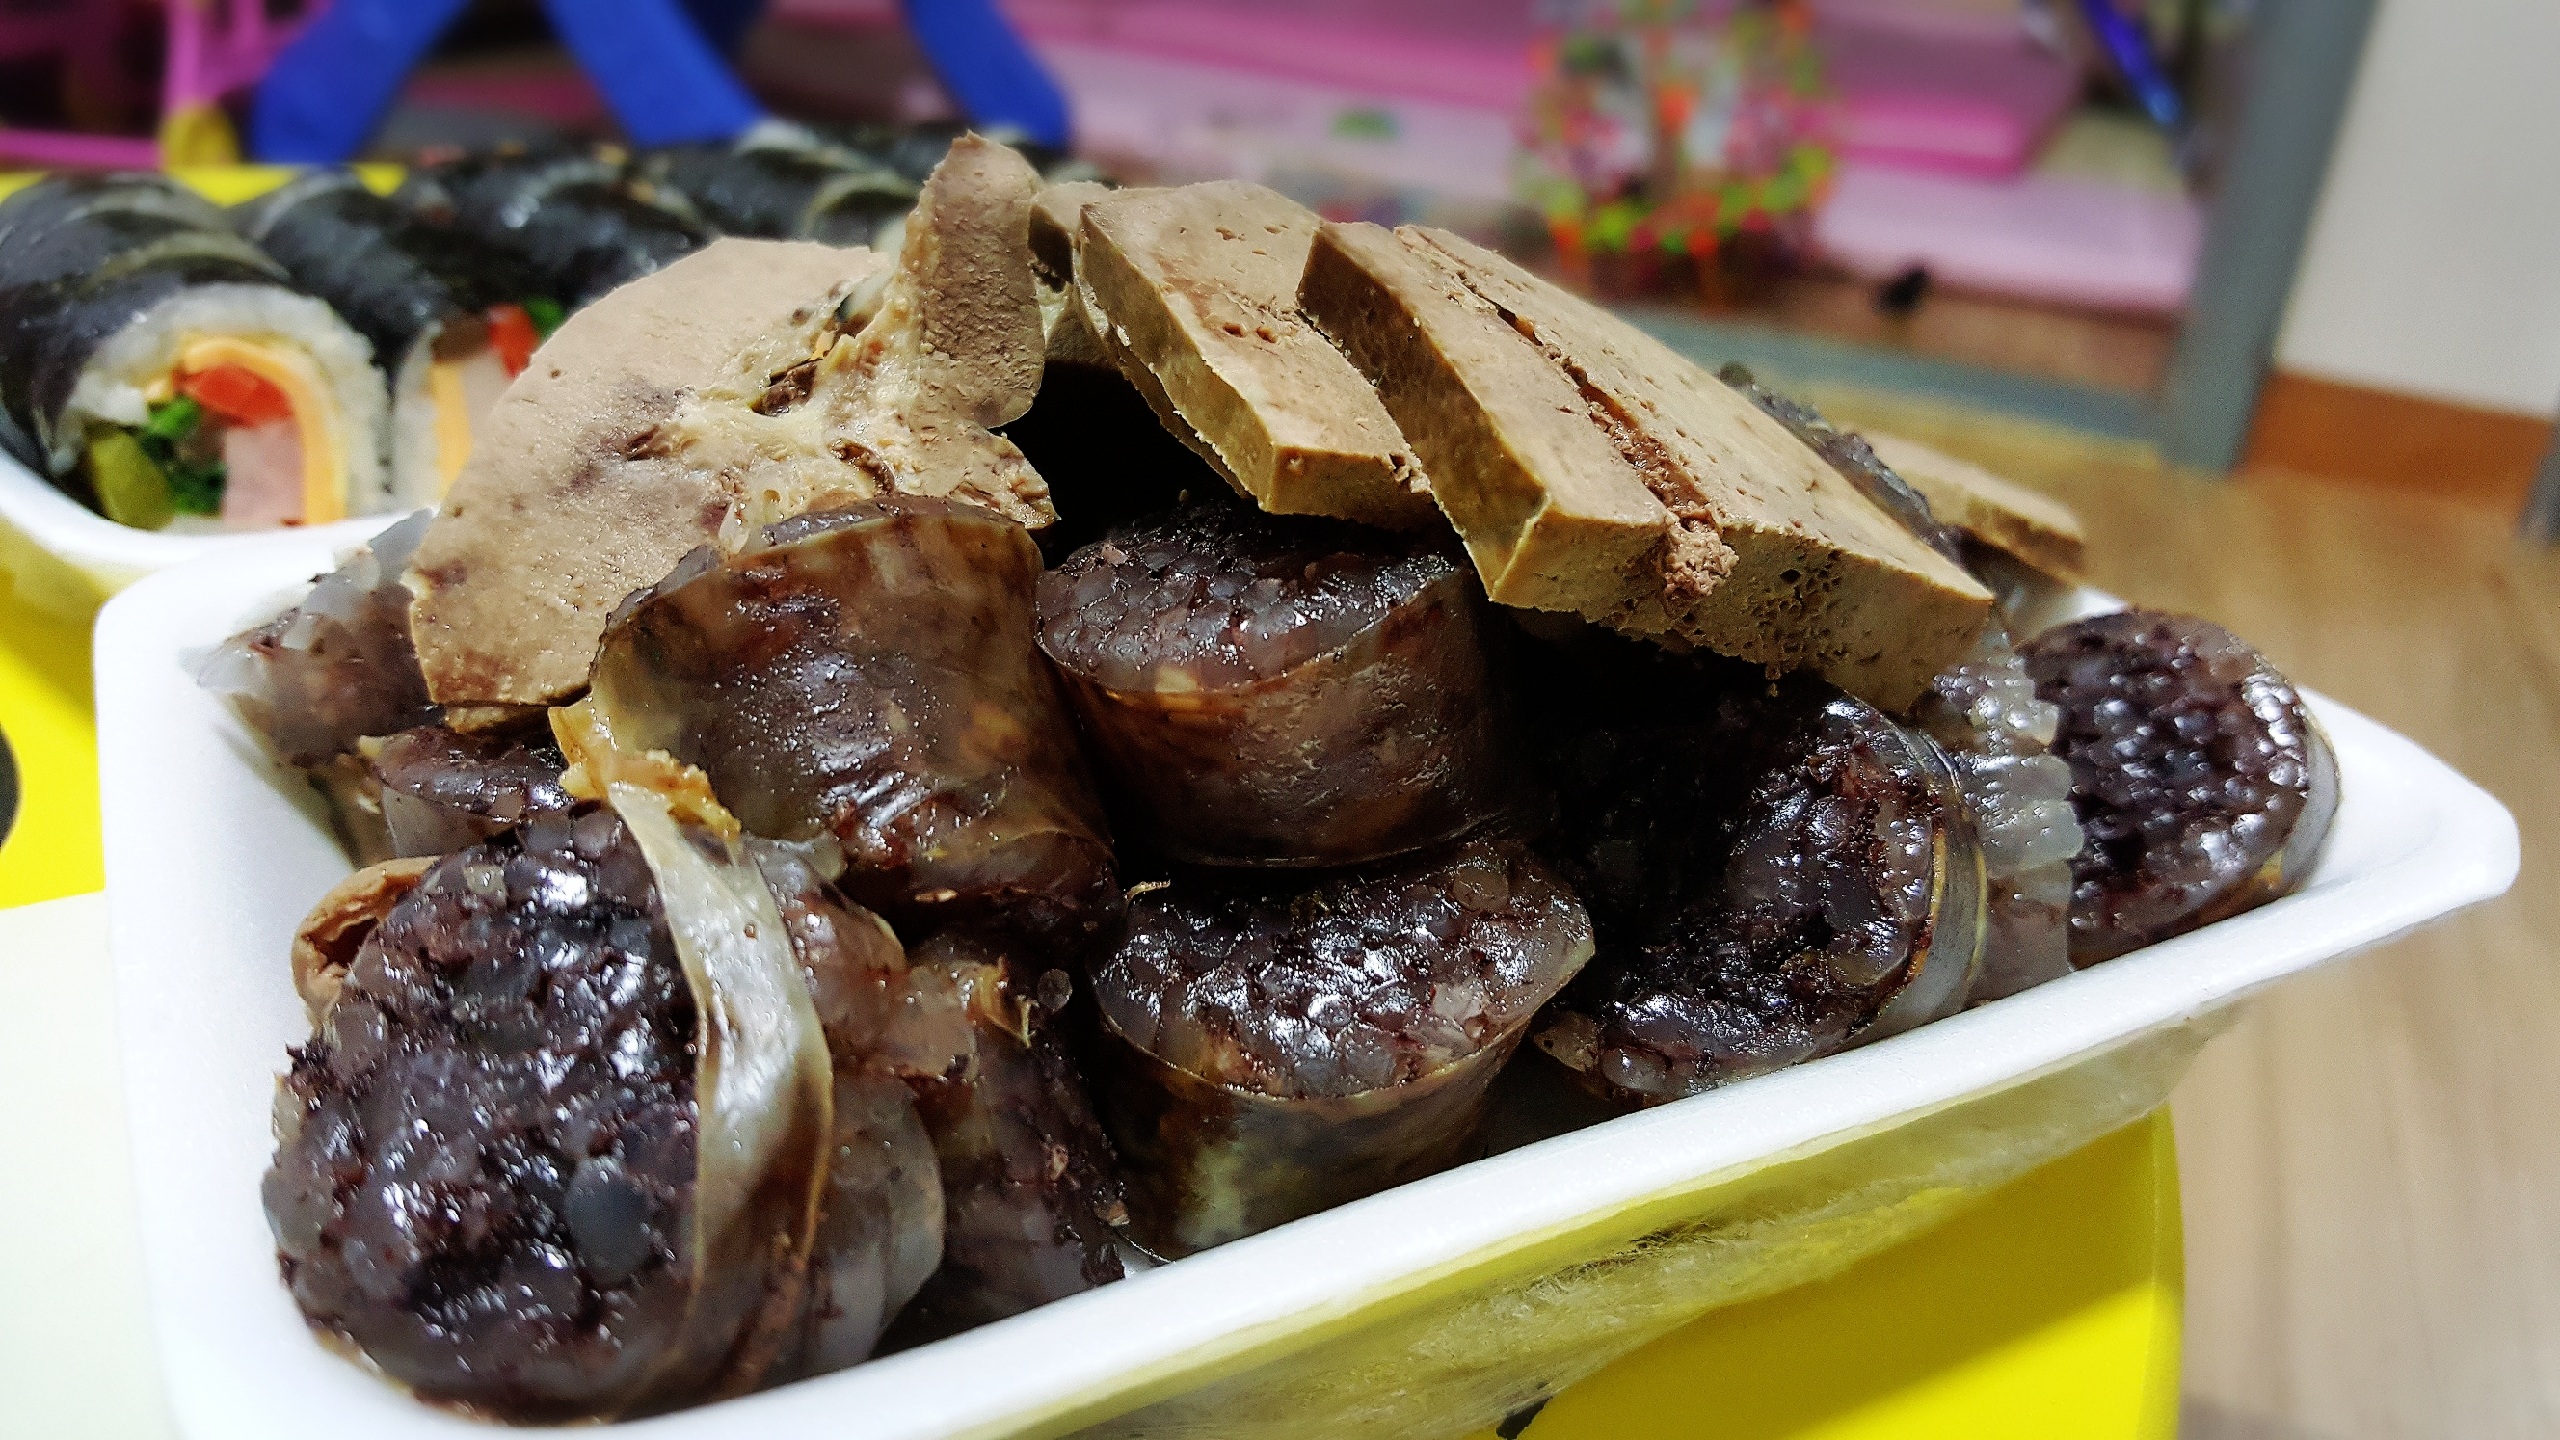
dish, meal, food, produce, meat, cuisine, net, measly, measly delivery